Cafe Isobe

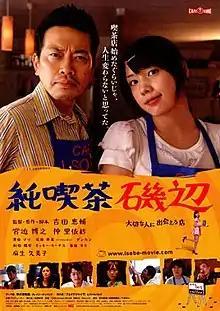
Poster

is a 2008 Japanese film directed by Keisuke Yoshida. It was in the Narrative Feature Competition at the 2008 Hawaii International Film Festival.